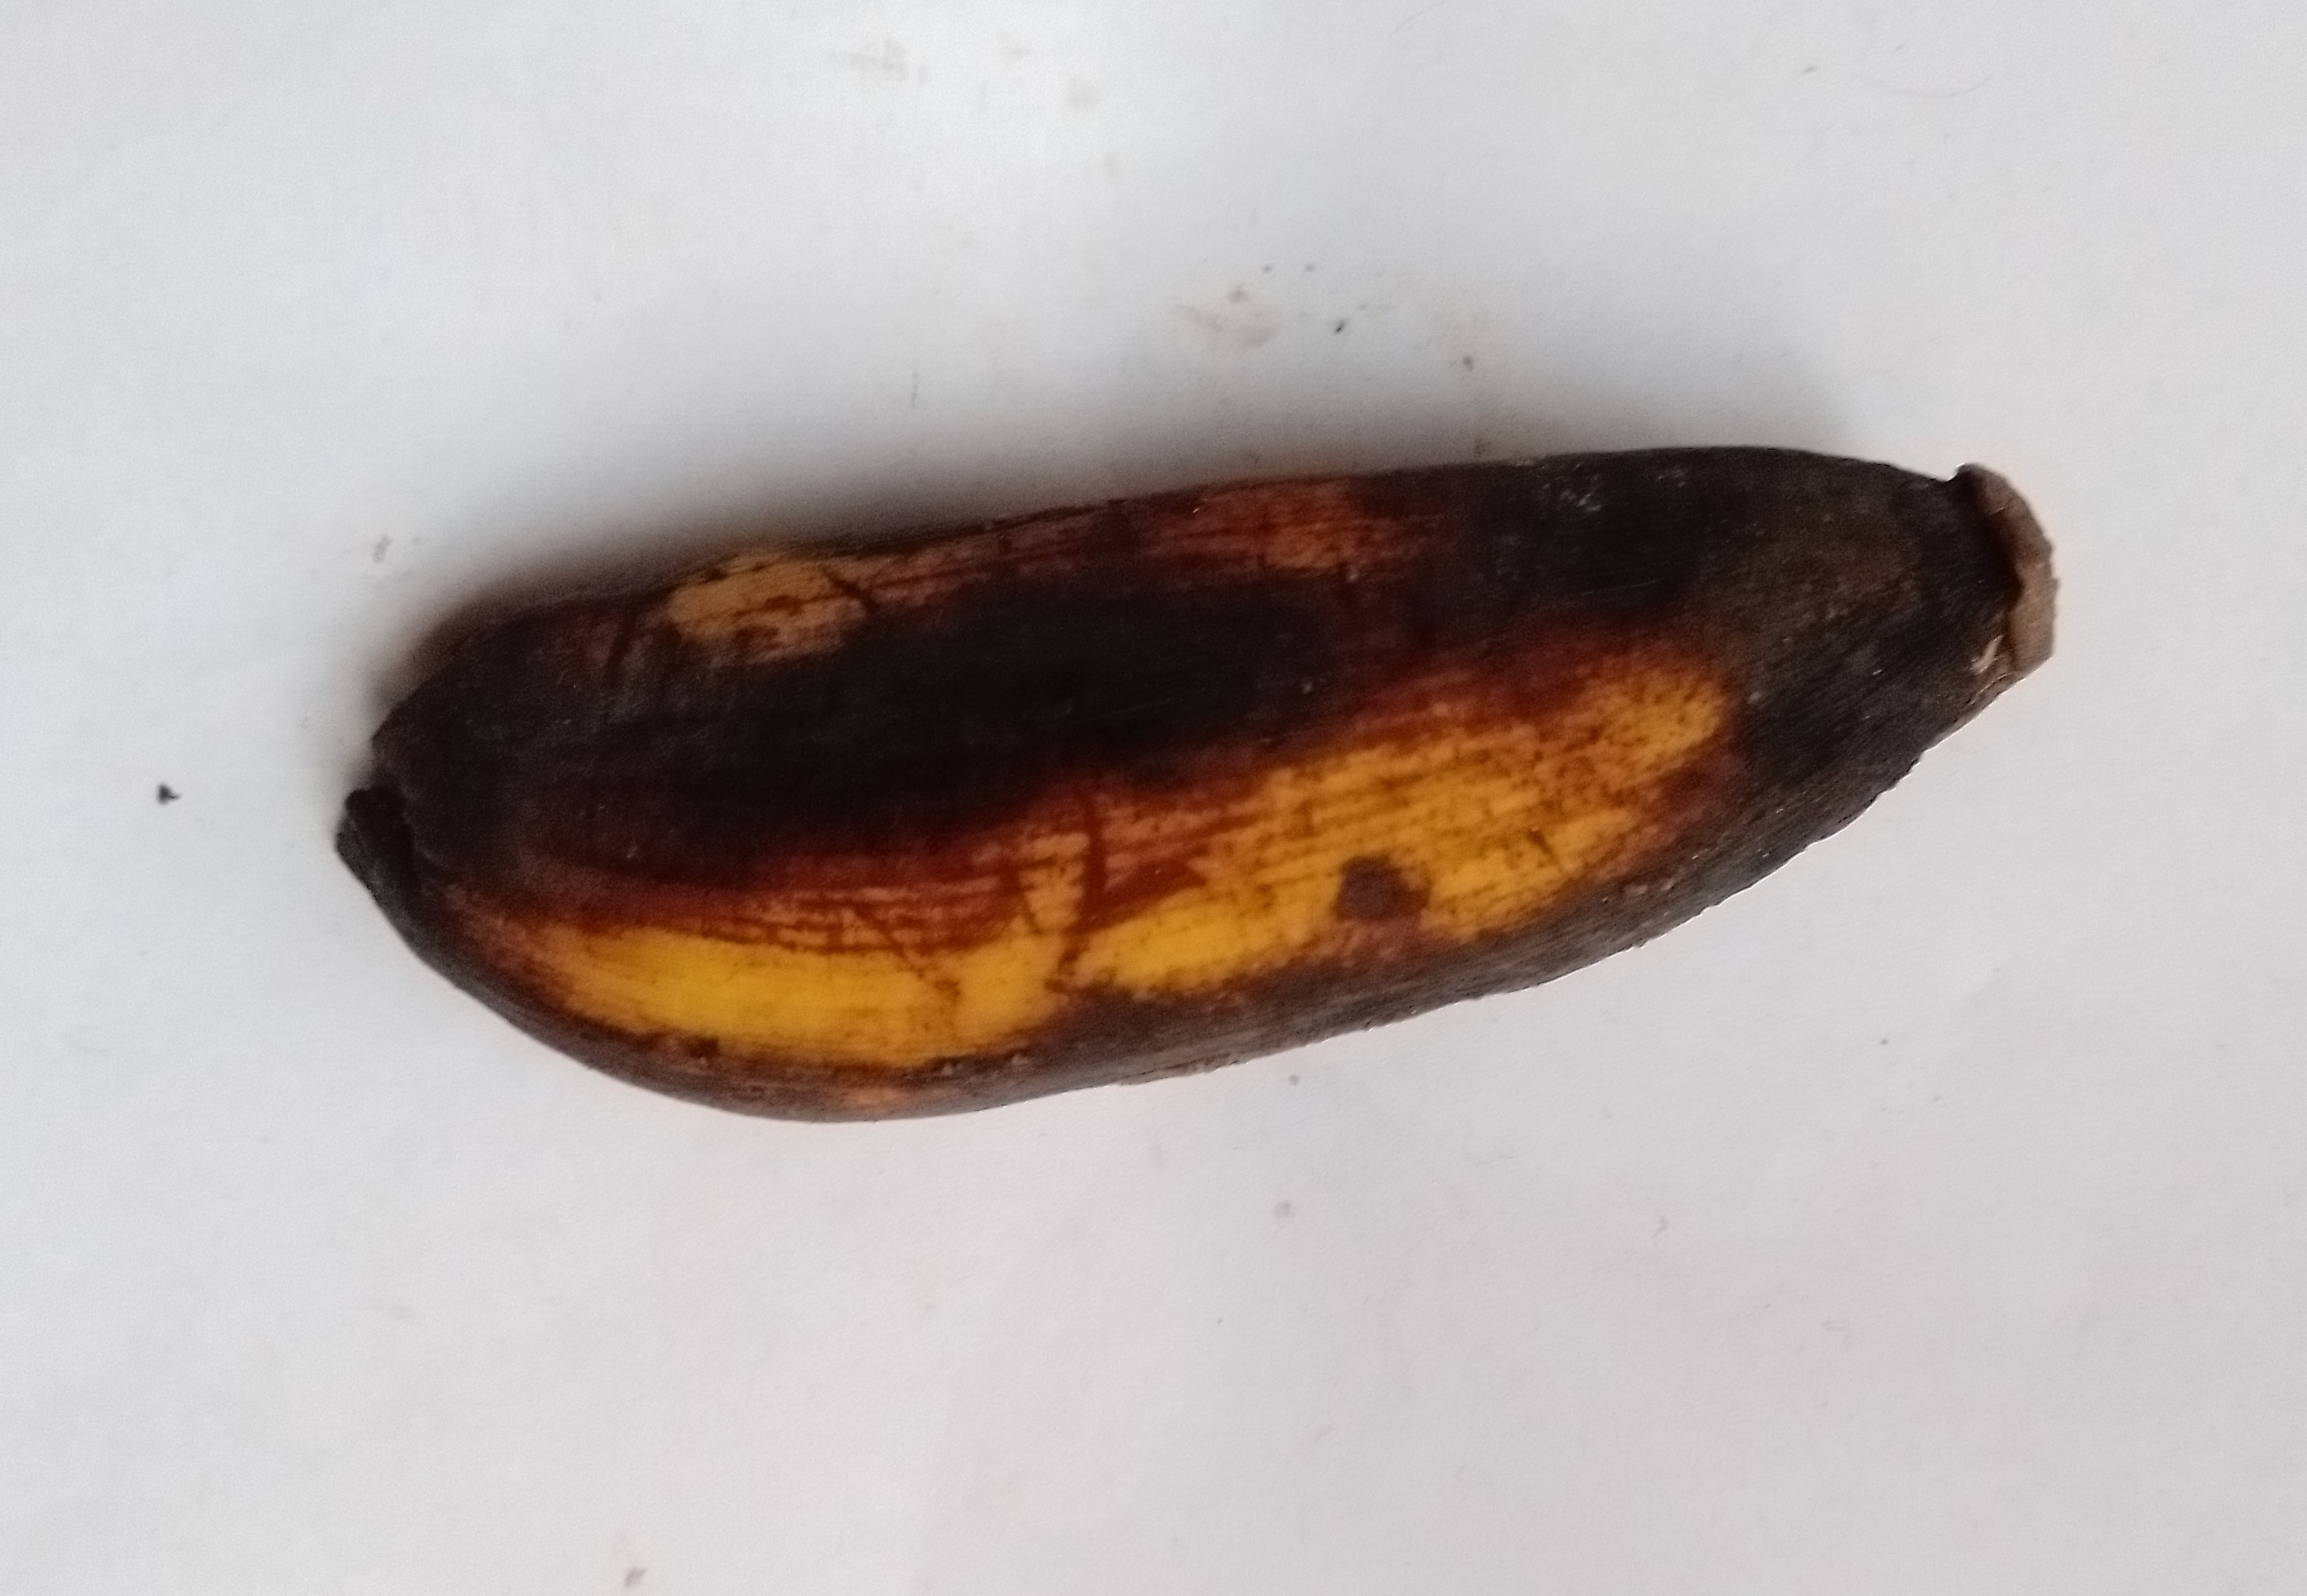
Fruit: banana
Condition: rotten